European People's Party

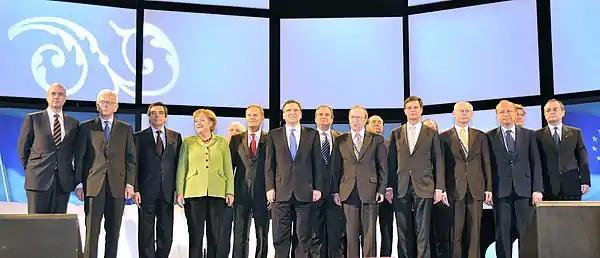
At its Congress in Warsaw in 2009 the EPP endorsed Barroso for a second term as President of the Commission.

During its Congress in Bucharest in 2012, the EPP updated its political platform after 20 years (since its Congress in Athens in 1992) and approved a political manifesto in which it summarised its main values and policies.